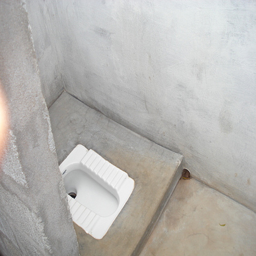
A toilet located on the ground in cement.
Small toilet like appliance built into the floor
a squat down toilet with cement walls
A white toilet built into a stone floor.
A floor urinal is in a cement block on the floor